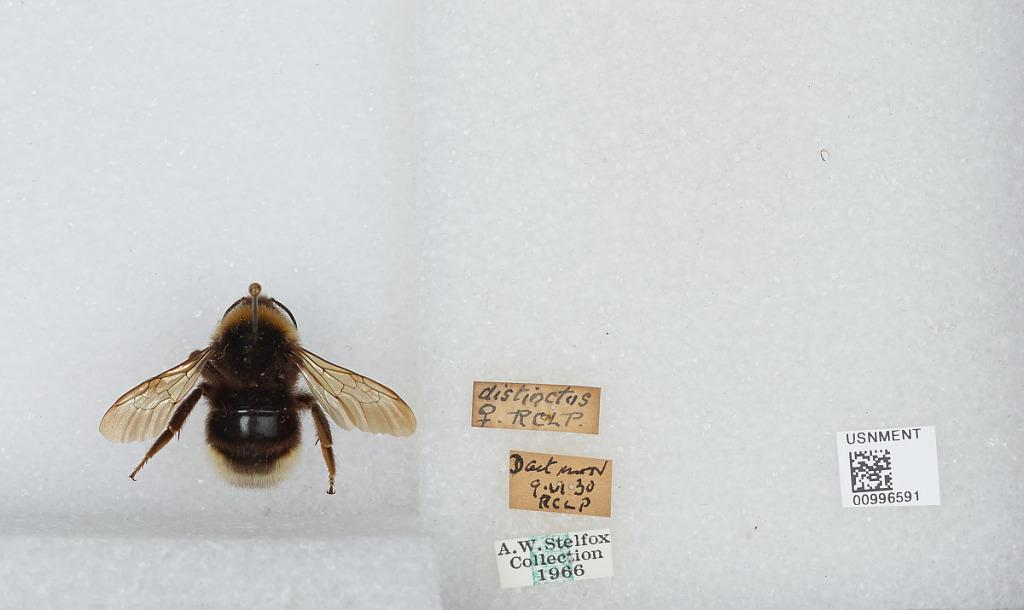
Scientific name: Bombus (Psithyrus) bohemicus Seidl
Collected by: R. Perkins
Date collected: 1930-6-9
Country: United Kingdom
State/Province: England
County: Devon
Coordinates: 50.7, -3.8